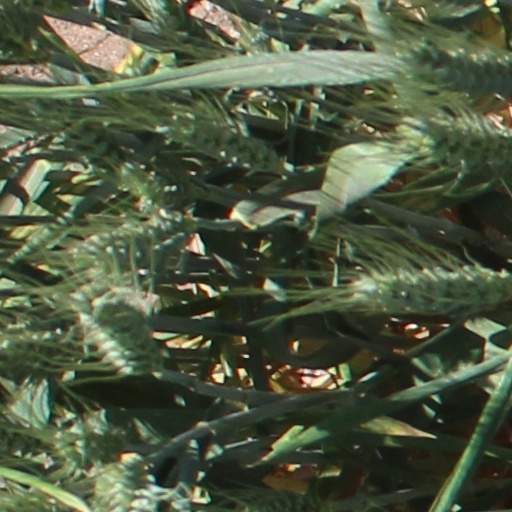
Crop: wheat